St Albans

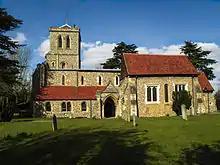
St Michael's Church

The borough was abolished on 1 April 1974 and St Albans became part of the new, larger St Albans City and District. City status was transferred to the entire district by letters patent dated 9 July 1974. Local government services are now provided by Hertfordshire County Council (strategic services) and St Albans City and District Council. Eight local parish councils (limited local services) cover the parts of St Albans City and District that were previously in St Albans Rural District and Harpenden Urban District, but the area that was St Albans Borough prior to 1974 is an unparished area. Within this area, (the Ashley, Batchwood, Clarence, Cunningham, Marshalswick South, St Peters, Sopwell and Verulam wards) a City Neighbourhood Committee of the district council was set up in June 2013 with comparable responsibilities to parish councils for small parks, playgrounds, open spaces, war memorials, allotments and public conveniences. The City and District Council built a new civic centre in 1989 adjoining the 1960s City Hall complex, which became known instead as the Alban Arena.